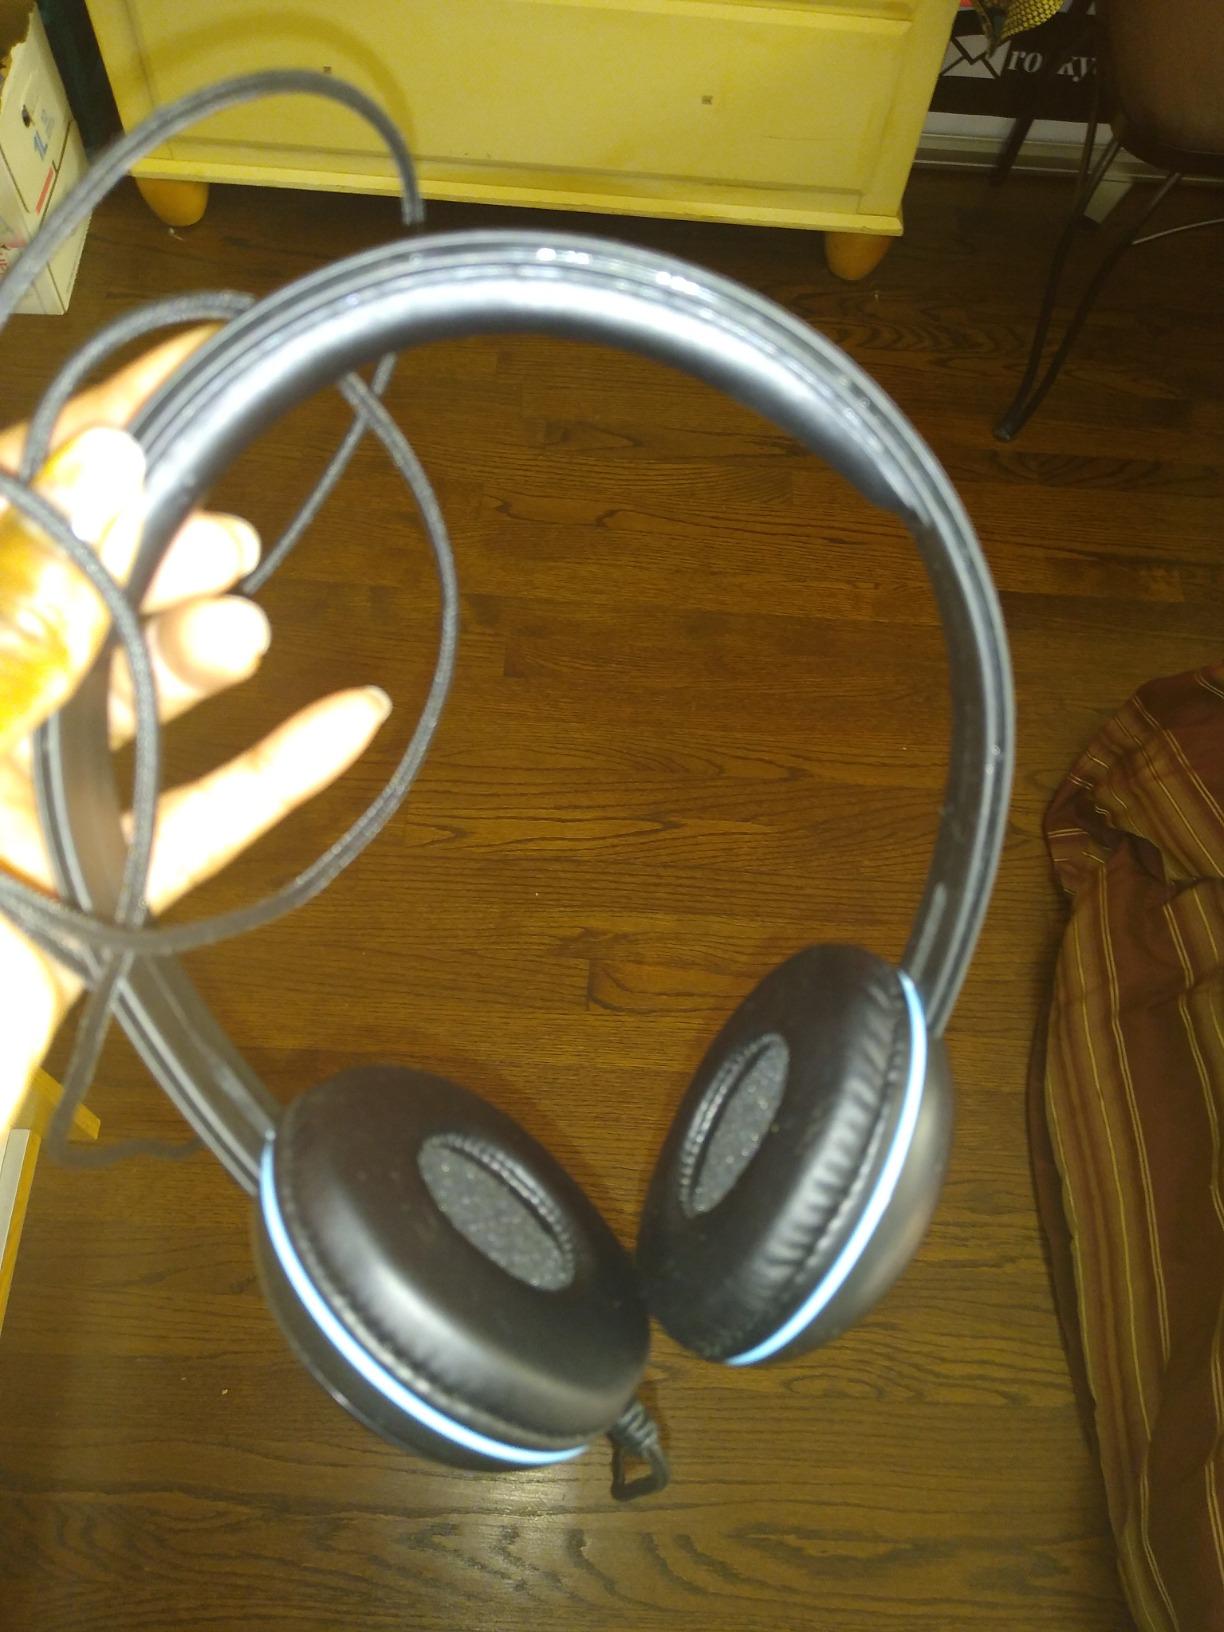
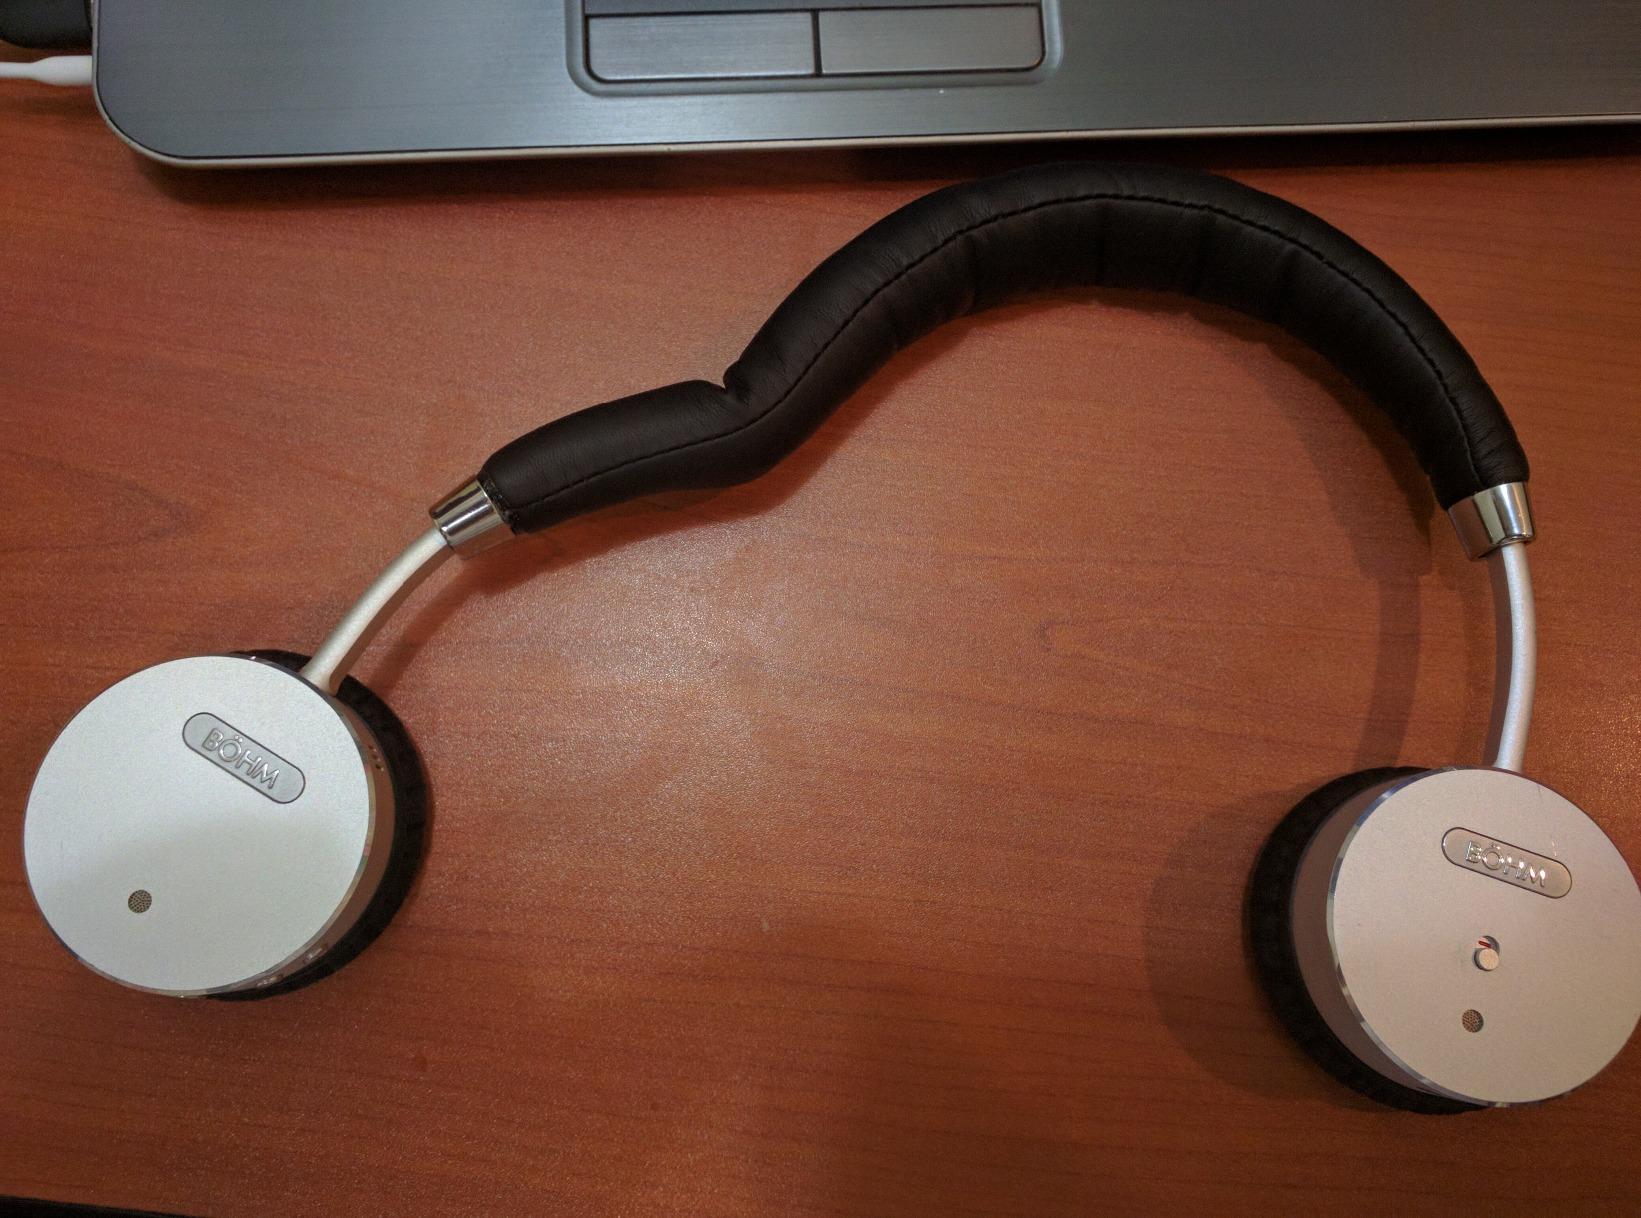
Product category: headphones
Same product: no